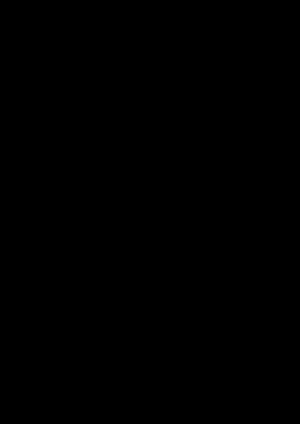
Ja, vi elsker dette landet
Noder til Ja vi elsker i E-dur for mandskor.
Ja, vi elsker dette landet er en norsk patriotisk sang, der blev skrevet af Bjørnstjerne Bjørnson mellem 1859 og 1866. Melodien blev komponeret af hans fætter Rikard Nordraak. Fra midten af 1860'erne til begyndelsen af det 20. århundrede overtog sangen gradvist pladsen som den anerkendte norske nationalsang. Sangen blev først officielt vedtaget som nationalsang i 2019; tidligere er flere andre sange blevet anset for nationalsange i Norge og i det meste af 1800-tallet var der andre mere populære sange, først og fremmest Norges Skaal og Sønner av Norge.